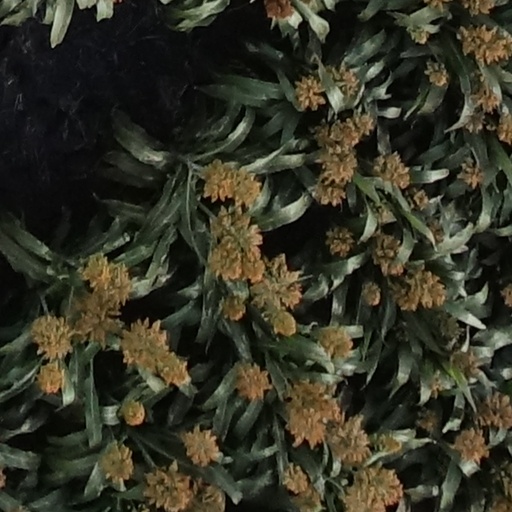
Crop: sorghum